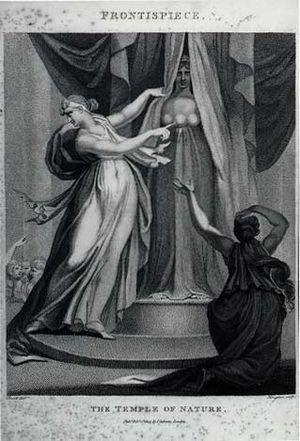
Isis est une reine mythique et une déesse funéraire de l'Égypte antique. Le plus souvent, elle est représentée comme une jeune femme coiffée d'un trône ou, à la ressemblance d'Hathor, d'une perruque surmontée par un disque solaire inséré entre deux cornes de vache.